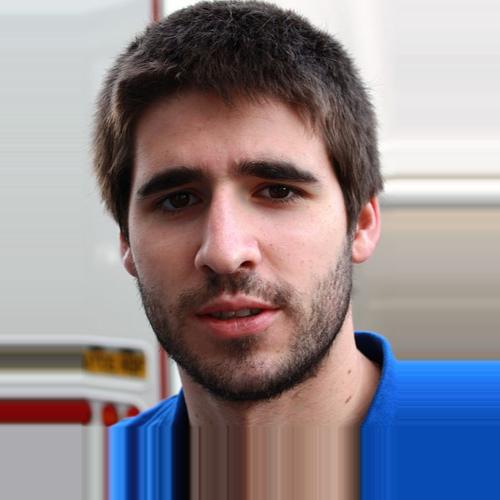
Age: 22